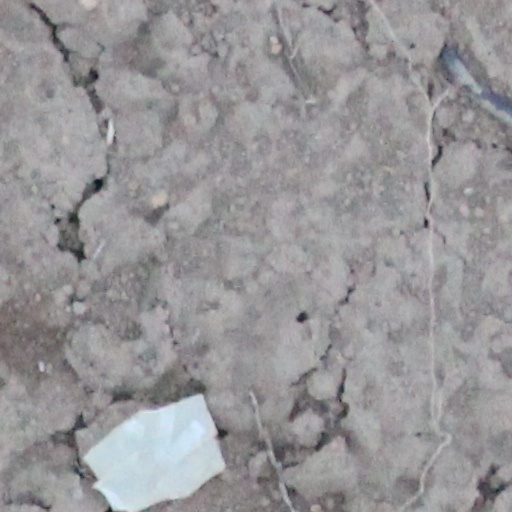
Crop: wheat